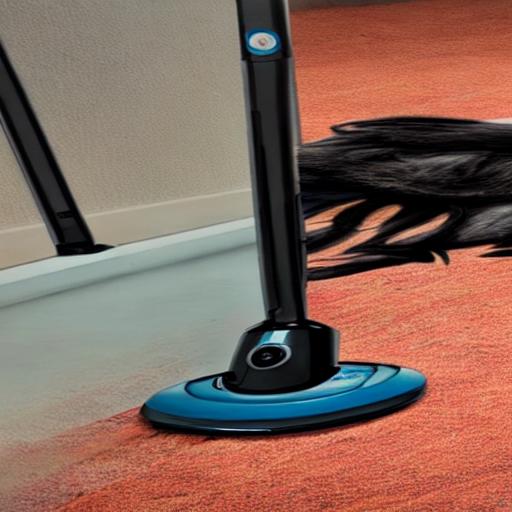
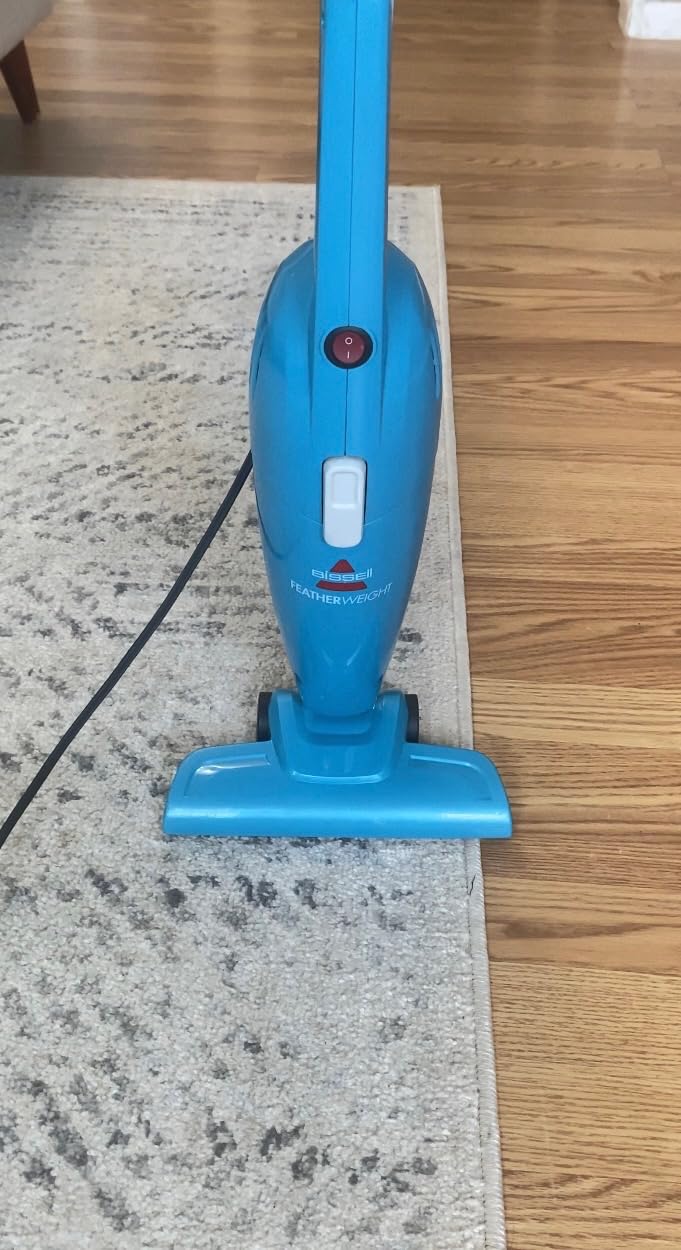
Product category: items_vacuum
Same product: no